László Lakner

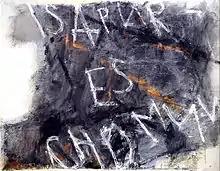
László Lakner, "Isa pur", 1982, mixed media on bed sheets, 260 × 220 cm. Lakner cites from the oldest Hungarian text written in Latin script, The Funeral Sermon and Prayer: “Behold, we are dust and ashes”

Since his beginnings in the 1950s, Lakner's work has moved with great flexibility and ease among many artistic forms, such as realistic and object-free representations in painting, photography, textual work, film, objects and sculptures. Most of his work was powered by his conceptual way of thinking, and independent of the art form and media used.